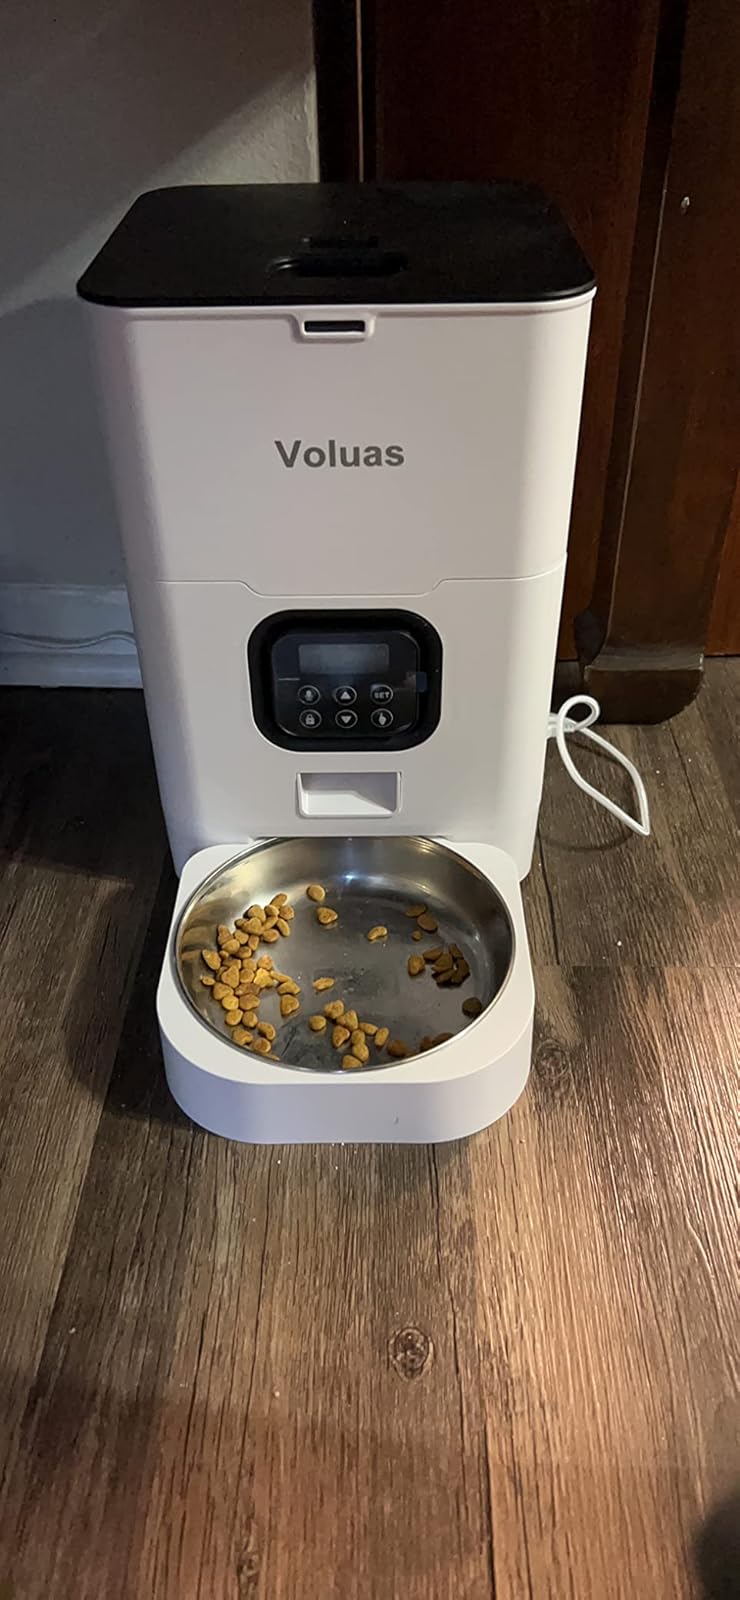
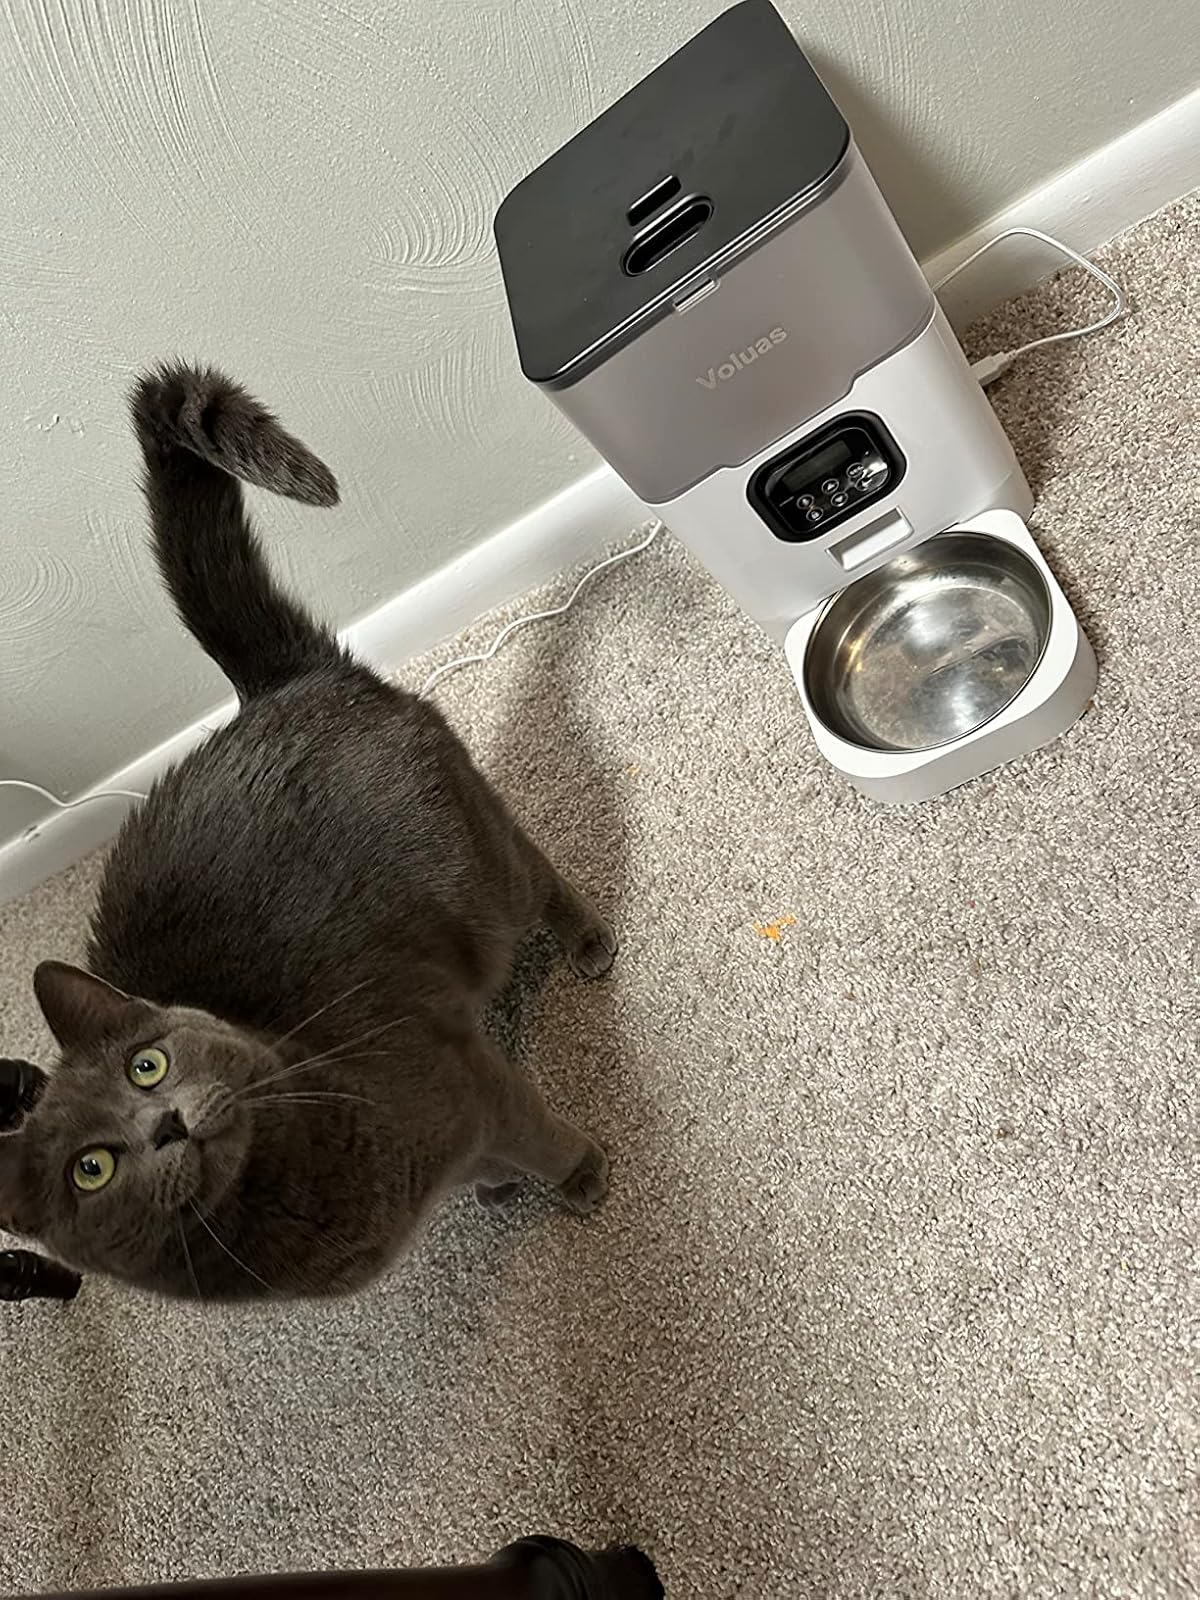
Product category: items_feeder
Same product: no